Angelo Brocato's

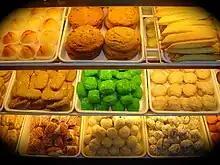
Italian cookies on display at Brocato's 2006 reopening

Angelo Brocato's first product was torroncino, a cinnamon-almond gelato. Brocato's still serves it in the same sliced-block form as in 1905. The business now sells a variety of gelati, Italian ices, cannoli, cookies, and other desserts. According to the Brocato's website, lemon ice is the "best-seller".